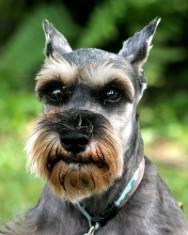
standard_schnauzer